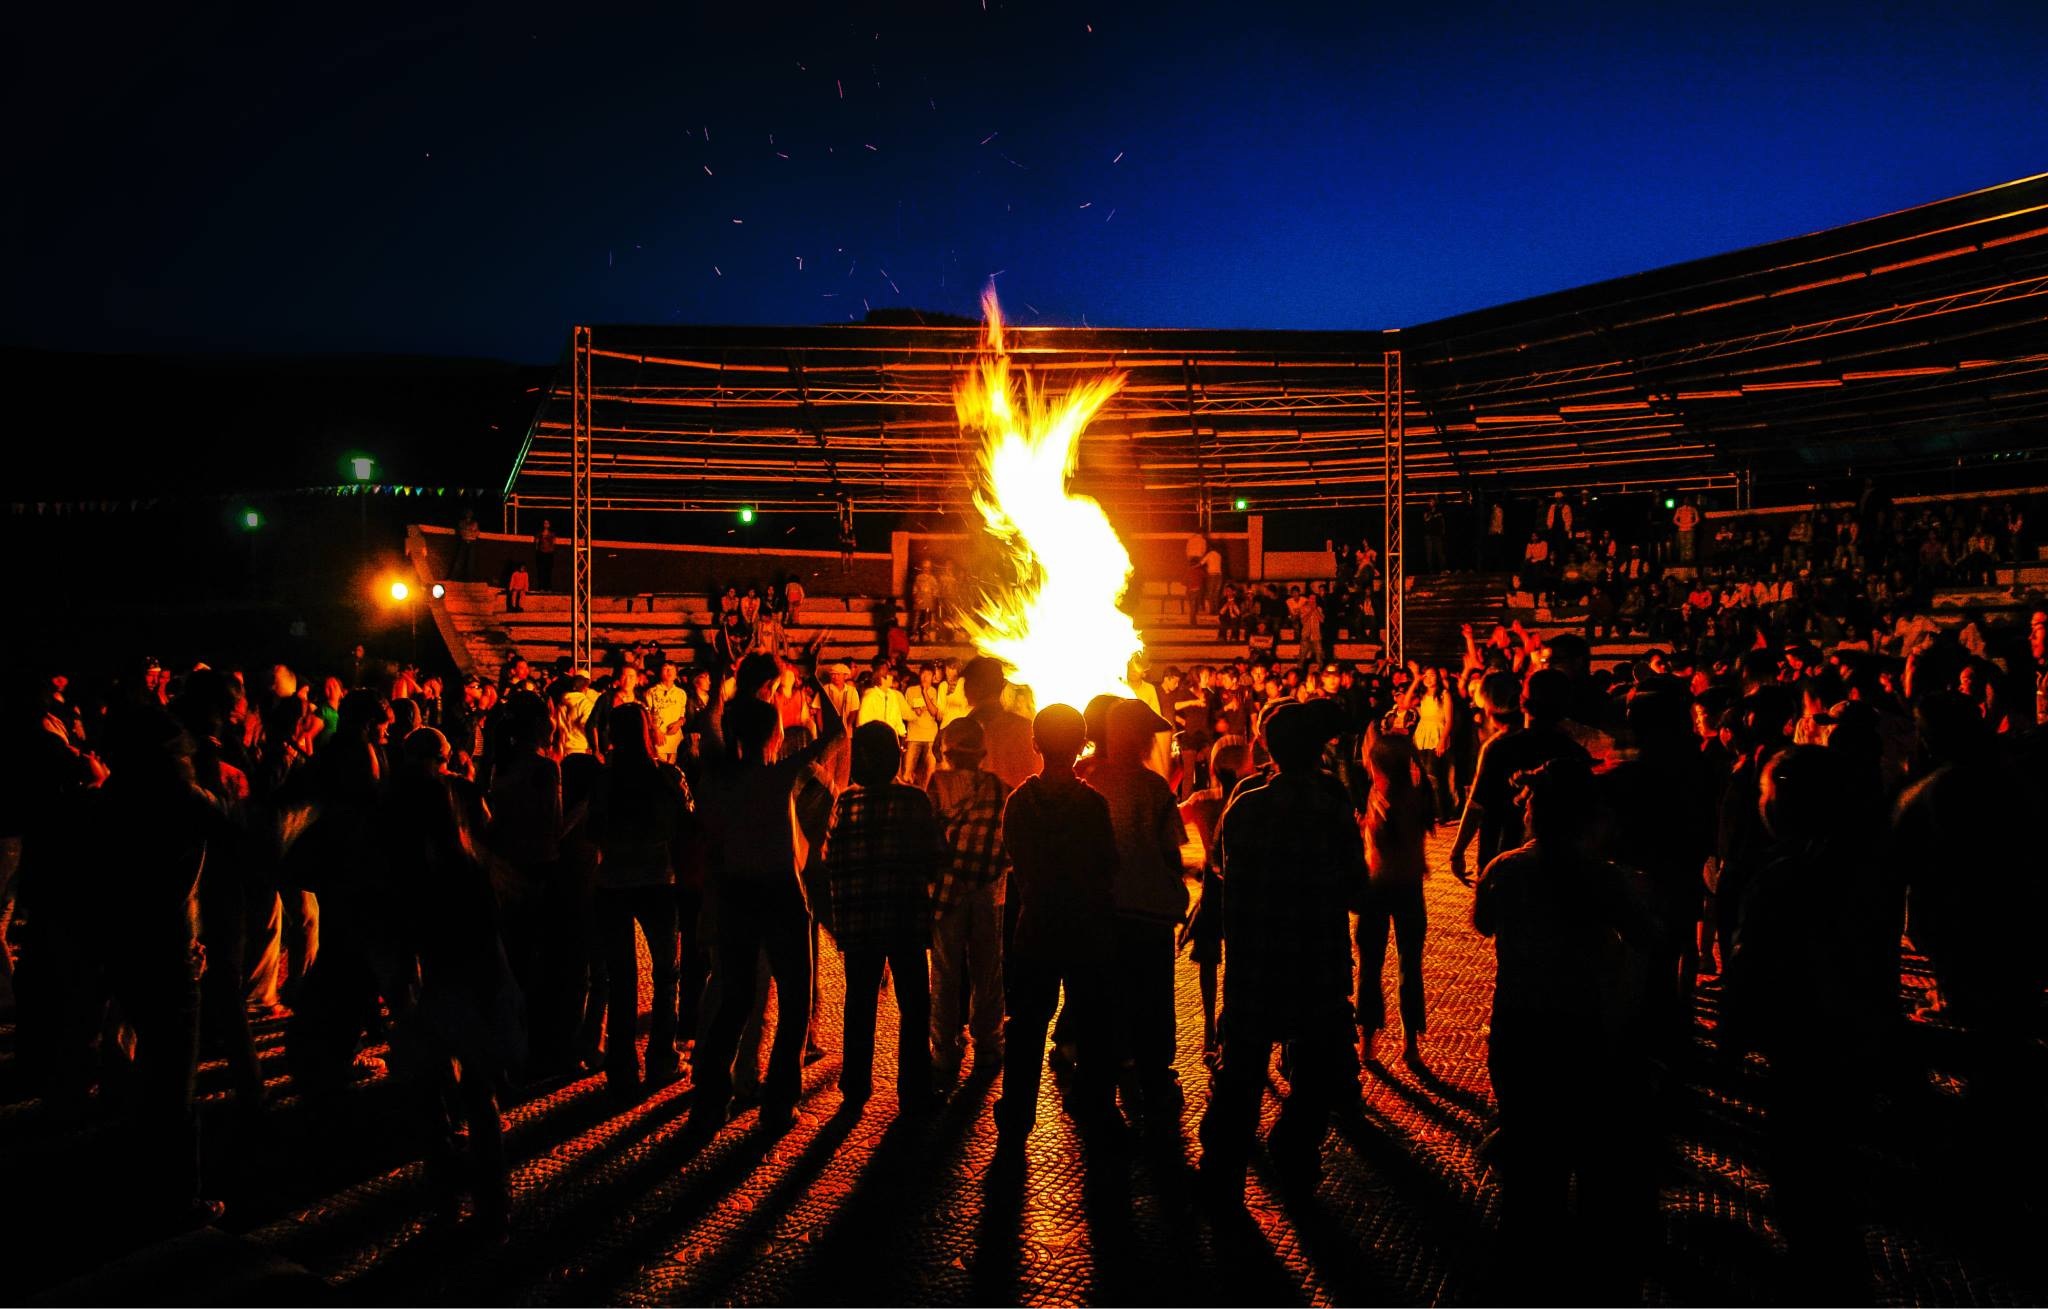
night, crowd, evening, fire, campfire, bonfire, children, mongolia